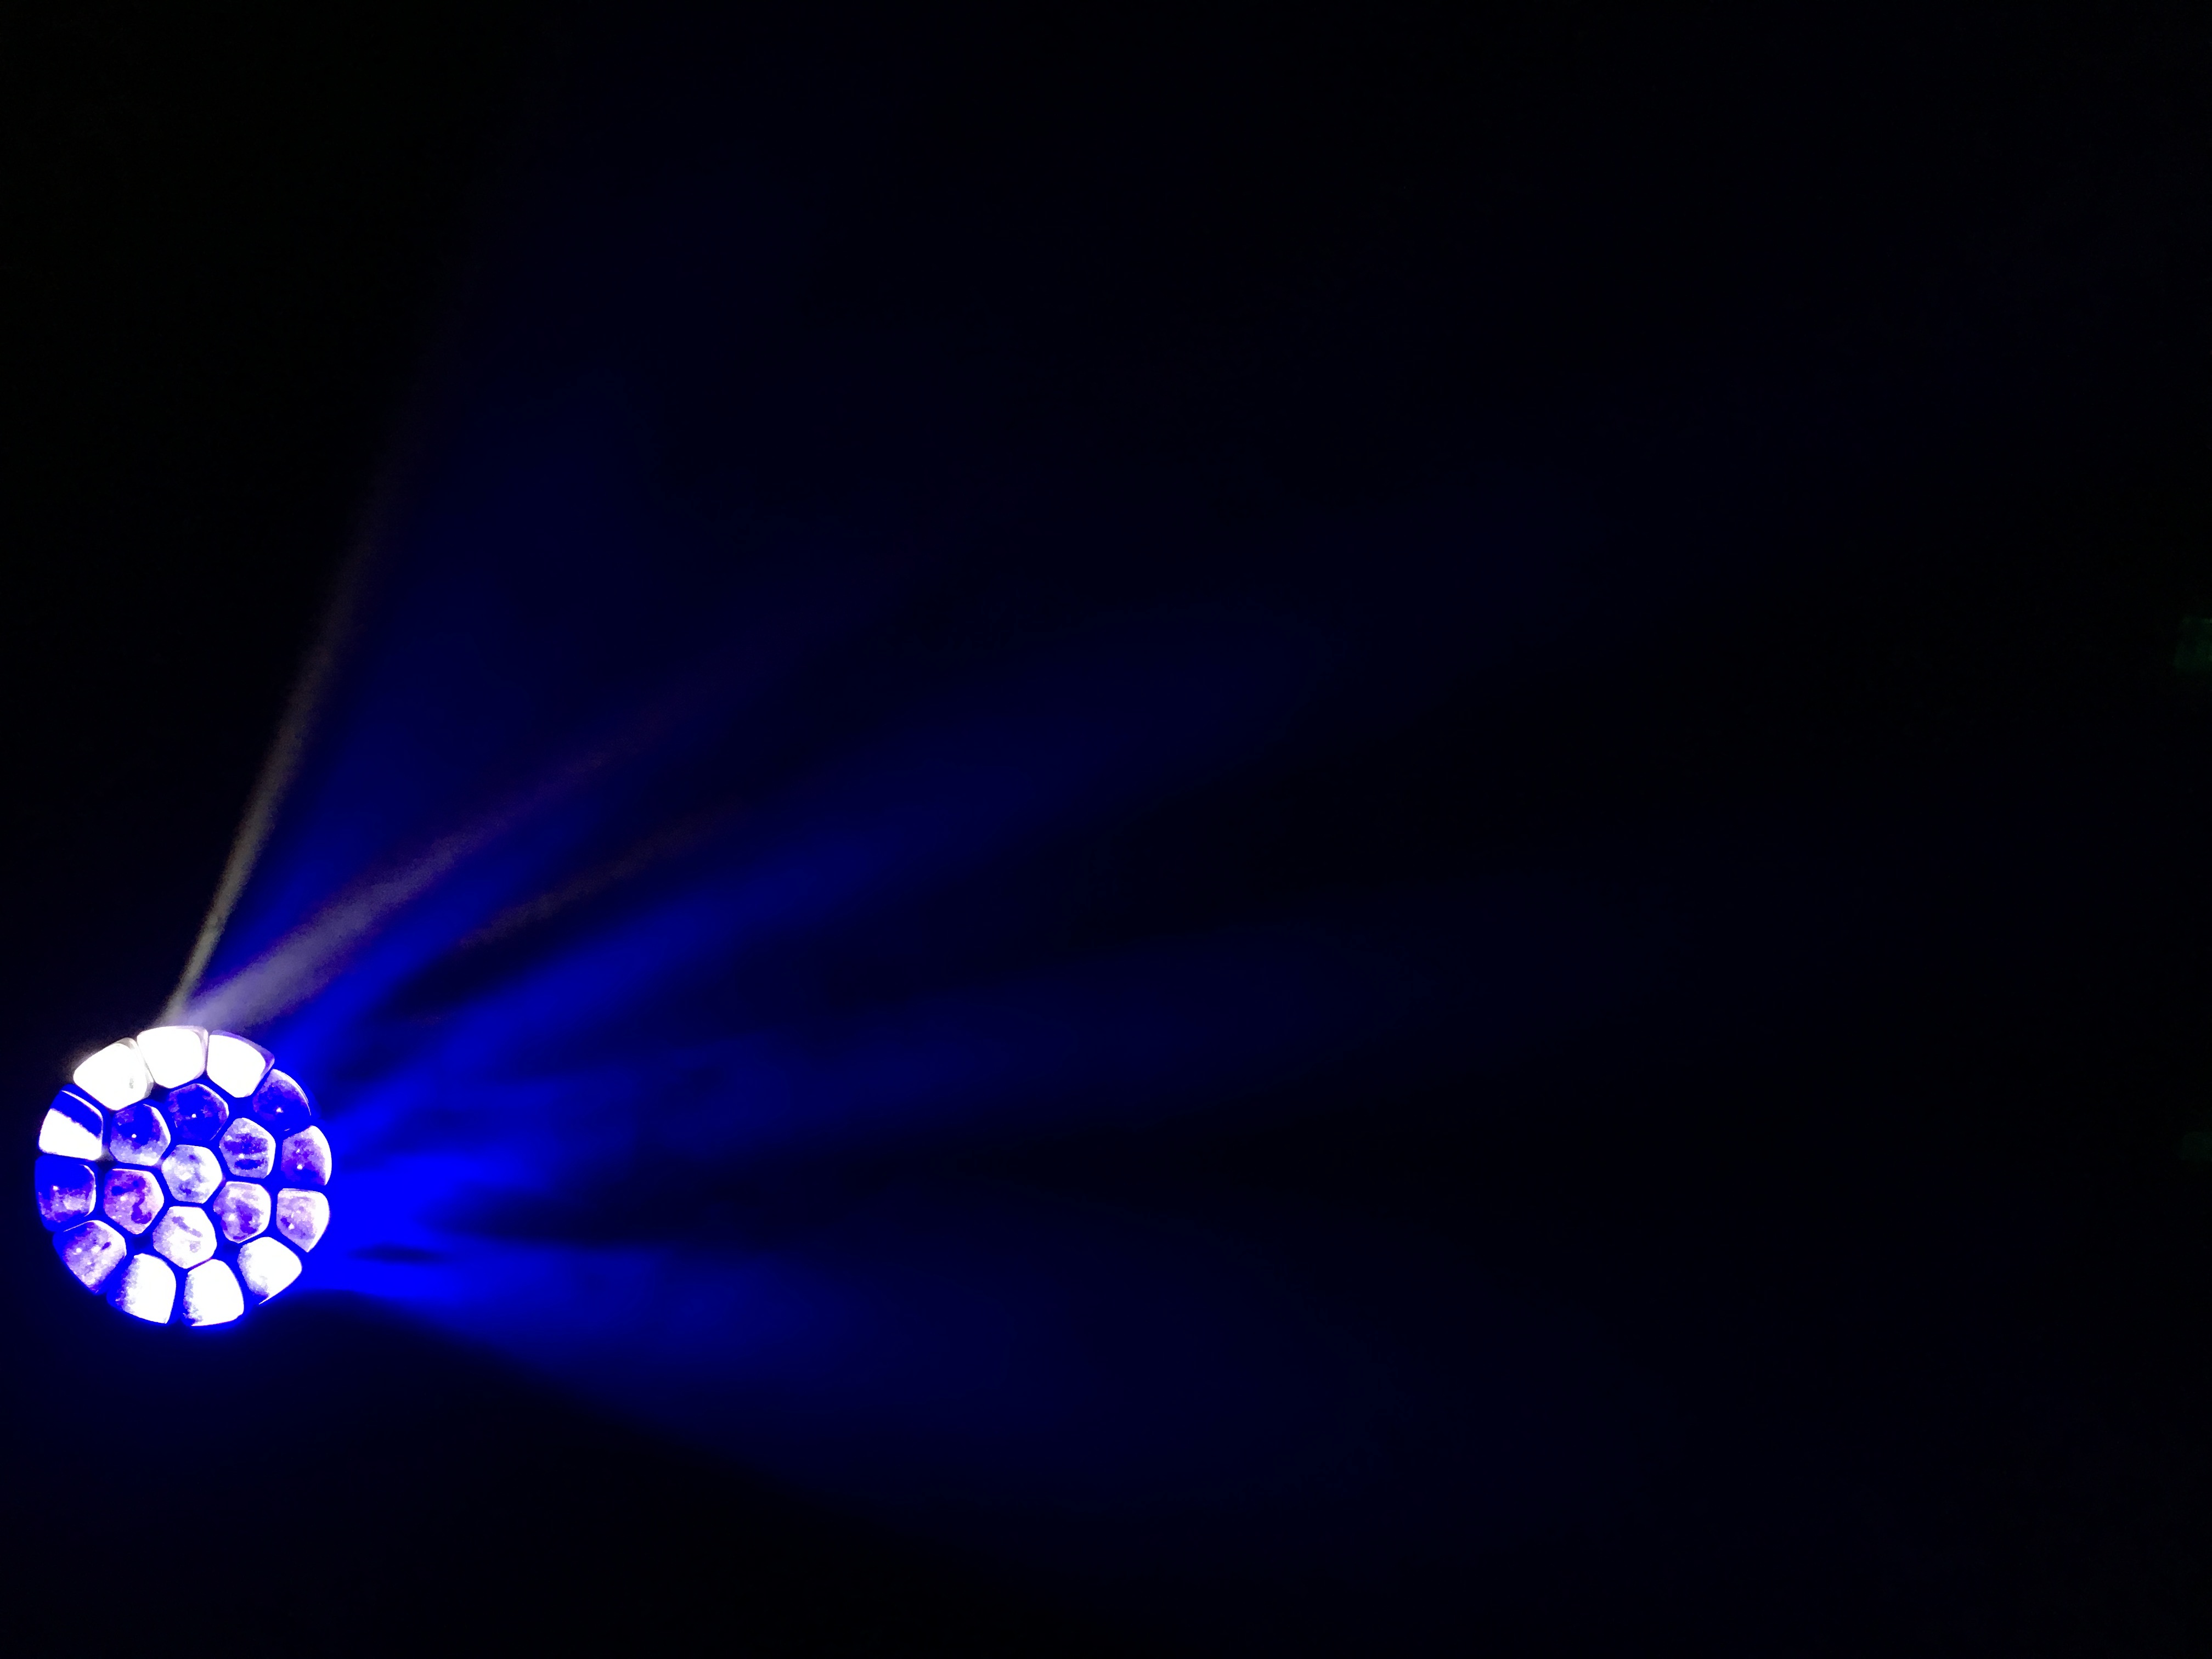
light, night, dark, bulb, darkness, lighting, illuminated, lens flare, computer wallpaper